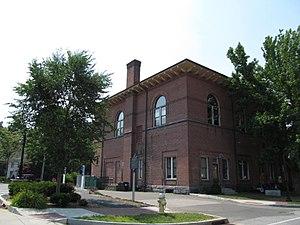
Deep River est une ville américaine située dans le comté de Middlesex au Connecticut.